It's Beautiful Now

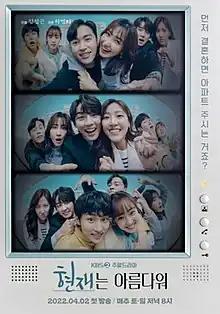
Promotional poster

It's Beautiful Now is a 2022 South Korean television series starring Yoon Shi-yoon, Bae Da-bin, Oh Min-suk, Shin Dong-mi, Seo Bum-june, and Choi Ye-bin. Directed by Kim Seong-geun, the weekend drama depicts the reality of the current generation that are reluctant to get married and have a family. It premiered on KBS2 on April 2, 2022 and aired every Saturday and Sunday at 19:55 (KST) till September 18, 2022.